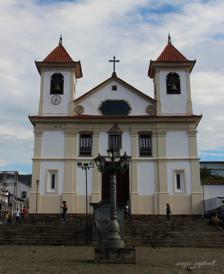
Building: Cathedral Basilica of Our Lady of Assumption, Mariana
Country: Brazil
Year built: 1704
Church in Mariana, Brazil Cathedral Basilica of Our Lady of Assumption Catedral Metropolitana Basílica Nossa Senhora da Assunção 20°22′41.1″S 43°24′59.1″W / 20.378083°S 43.416417°W / -20.378083; -43.416417 Location Mariana Country Brazil Denomination Roman Catholic Church Administration Archdiocese Mariana The Cathedral Basilica of Our Lady of Assumption ( Portuguese : Catedral Metropolitana Basílica Nossa Senhora da Assunção ), also called in Portuguese Catedral da Sé de Mariana , is a Catholic cathedral - basilica , the seat of the Archdiocese of Mariana . It is located in the state of Minas Gerais , in the city of Mariana , Brazil . It is dedicated to Our Lady of the Assumption . The current parish of Our Lady of the Assumption was founded in 1704 and at that time was dedicated to the Virgin Mary, a time when the only temple Camp Ribeirão Carmo was the Chapel of the Virgin. A small chapel made of mudbrick was then erected by the Portuguese miner António Pereira Machado. Work on the current church began in 1711, when Governor Antonio de Albuquerque declared the camp to be a town. Therefore, the church received a dedication to the Virgin. A first expansion took place between 1713 and 1718, commissioned by the master Jacinto Lopes Barbosa who reused the existing structure, which became the sacristy. In 1734 the building had already been quite damaged by the start of new works on the facade and tower under the responsibility of the teacher António Coelho Fonseca. Only in 1798 the exterior walls were rebuilt in stone and lime. In 1745, with the creation of the Diocese of Mariana, the seat was elevated to cathedral dedicated to Our Lady of the Assumption. The cathedral is home to an Arp Schnitger organ installed in 1753 and restored in 1984. internal view See also Roman Catholicism in Brazil Our Lady of Assumption References